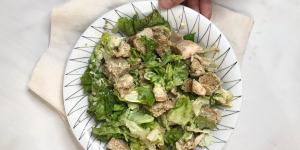
ensalada cesar con pollo